SDS 9 Series

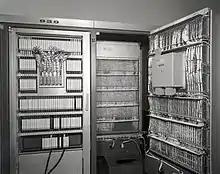
SDS 930 at Swissair, 1966

The SDS 9 Series computers are a backward compatible line of transistorized computers produced by Scientific Data Systems in the 1960s and 1970s. This line includes the SDS 910, SDS 920, SDS 925, SDS 930, SDS 940, and the SDS 945. The SDS 9300 is an extension of the 9xx architecture. The 1965 SDS 92 is an incompatible 12-bit system built using monolithic integrated circuits.